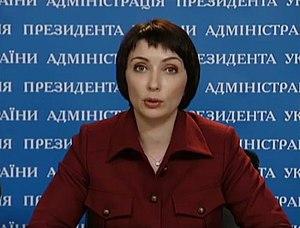
Olena Leonidivna Loukach, née le 12 novembre 1976 à Rîbnița, est une femme politique ukrainienne. Membre du Parti des régions, elle est députée entre 2002 et 2012, secrétaire du conseil des ministres entre 2012 et 2013 et ministre de la Justice entre 2013 et 2014.